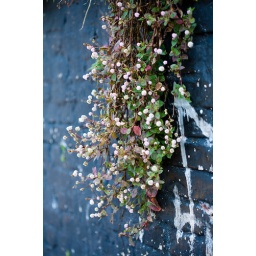
Small flowers in a black wall